Monster Rancher

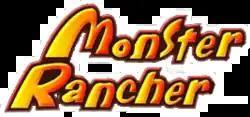
The "Monster Rancher" logo of "Monster Rancher 4", the eighth game in the series. Most titles use a similar logo.

Monster Rancher, known in Japan as , is a Japanese media franchise and series of life simulation role-playing video games created by Tecmo (now Koei Tecmo). The series consists of fifteen games across numerous different video game platforms, and an anime adaptation that aired from 1999 to 2000.